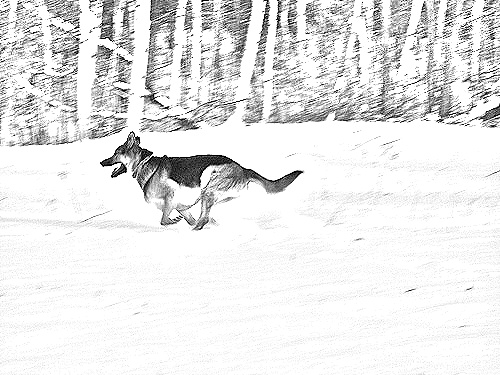
Portrait style: Sketch Portrait